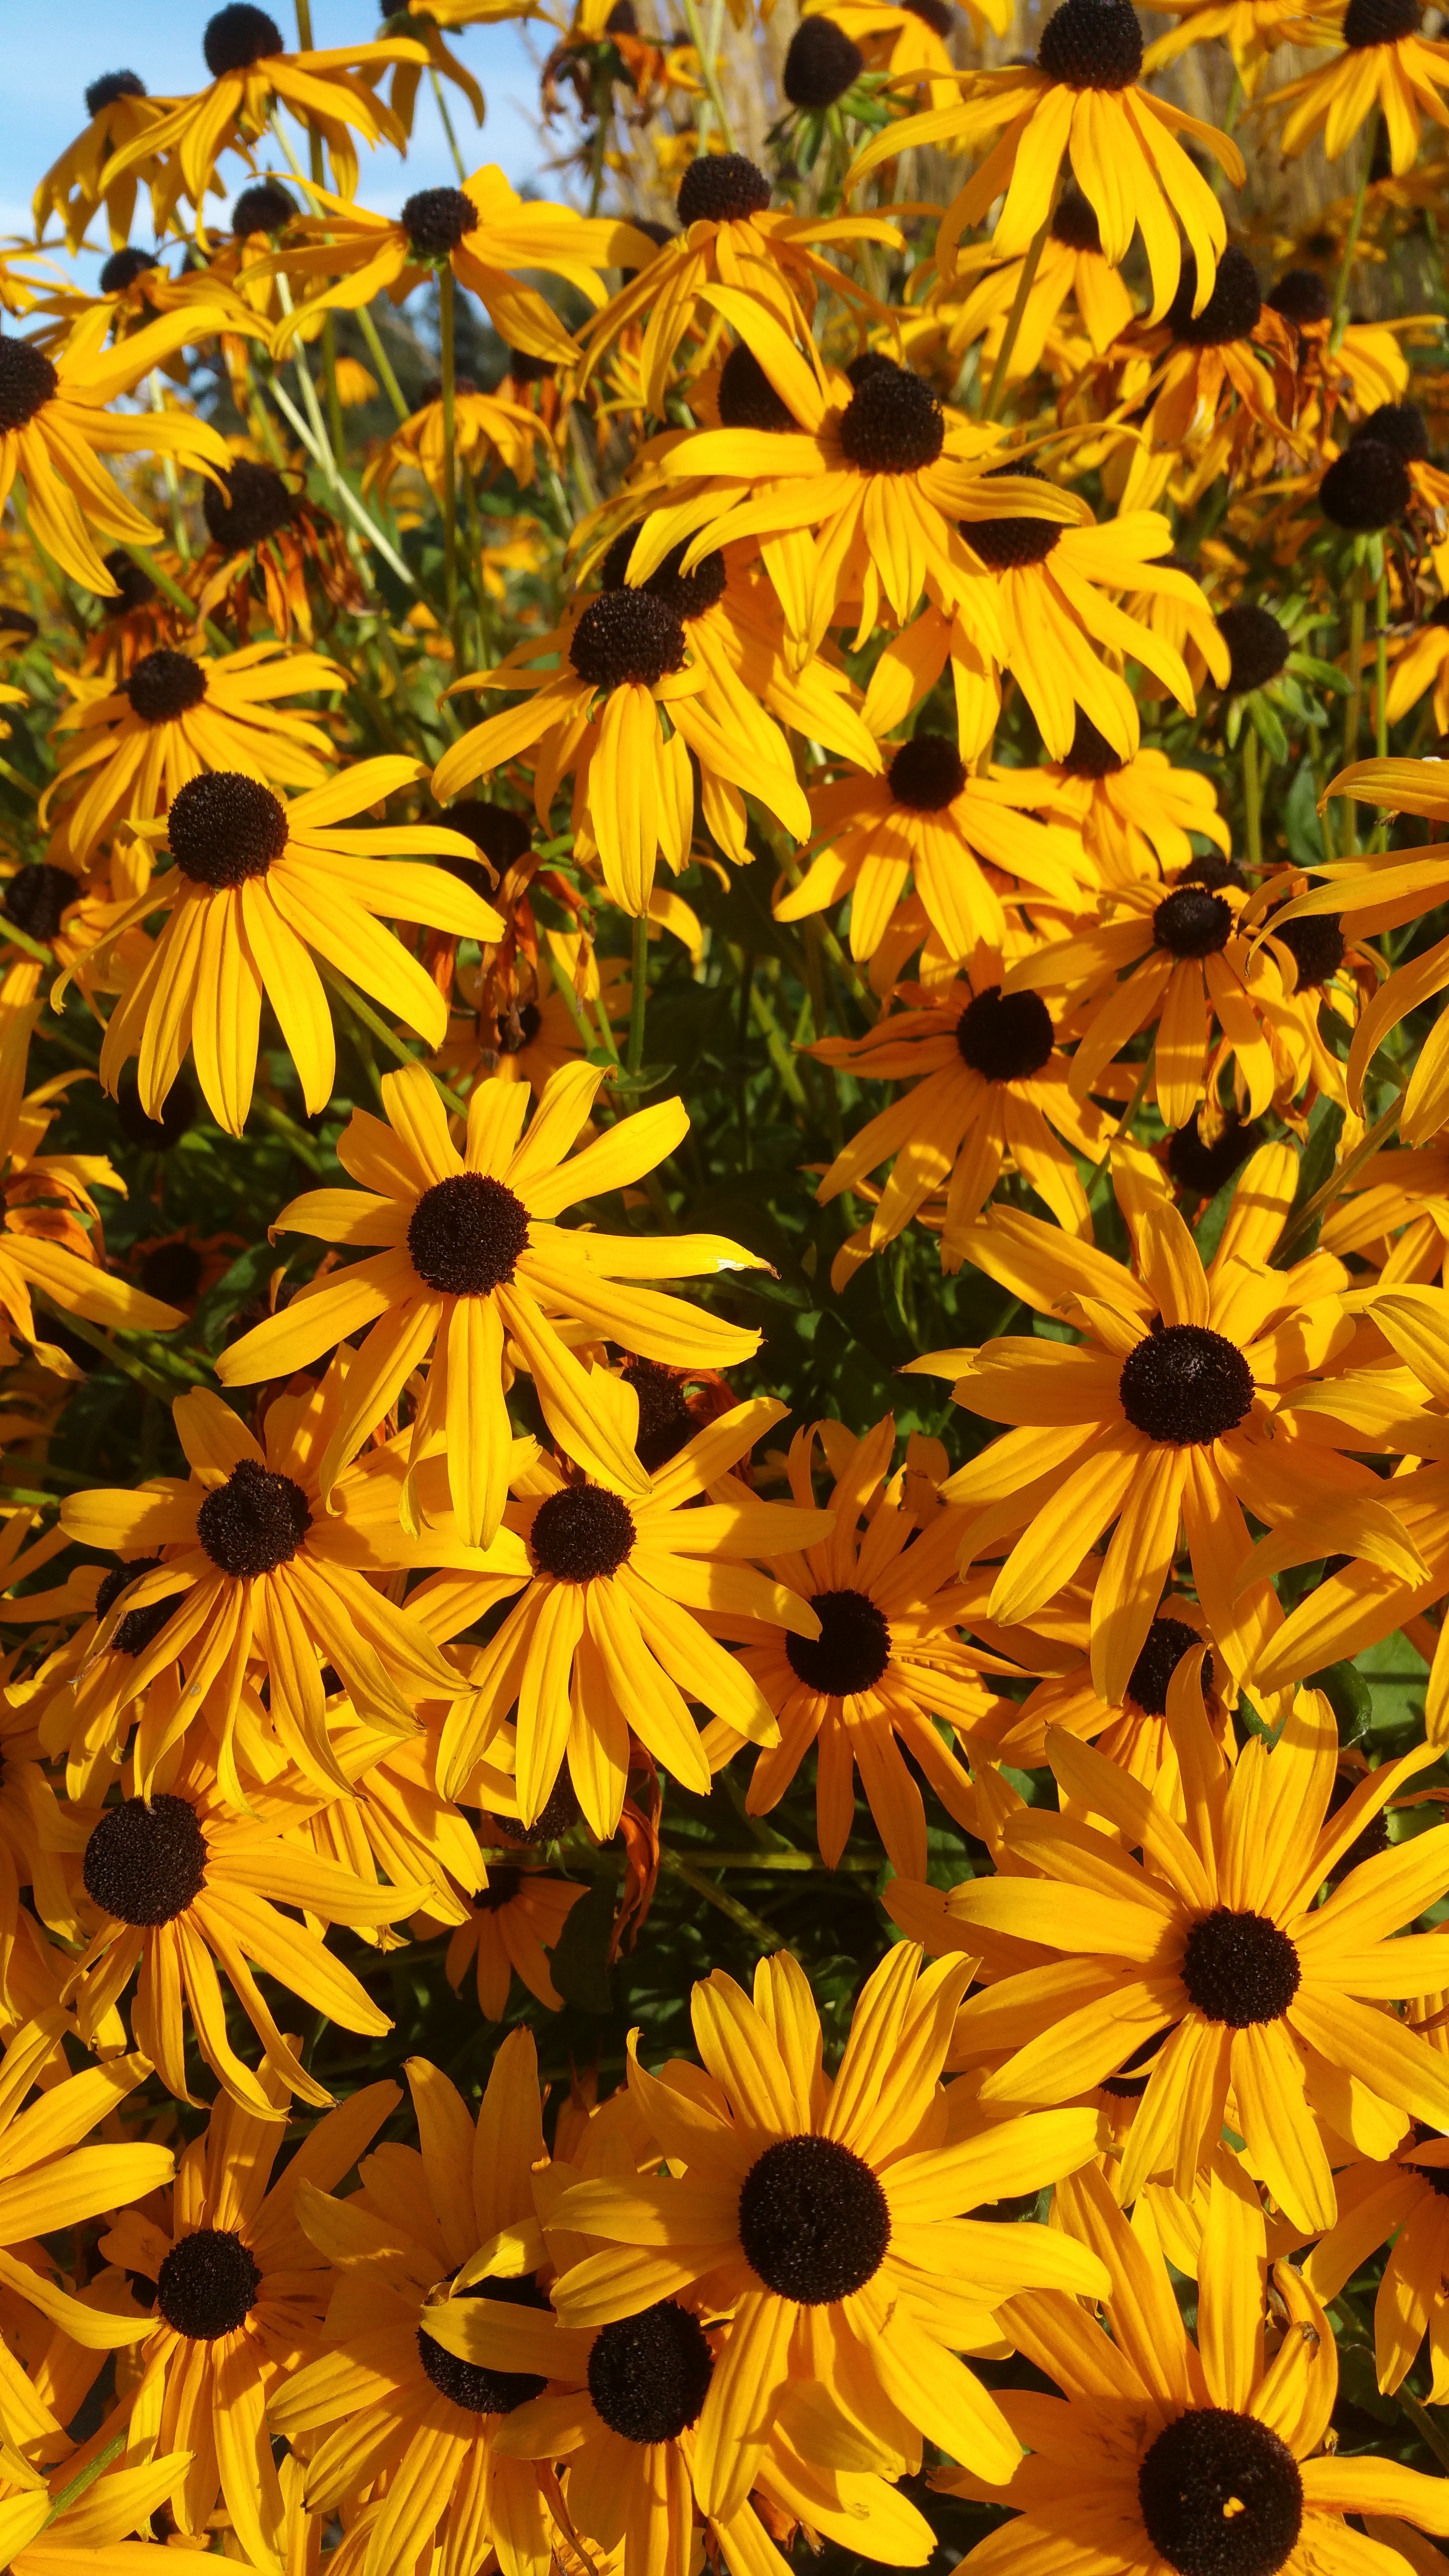
plant, sun, leaf, flower, petal, summer, daisy, foliage, orange, herb, color, macro, natural, autumn, park, fresh, botany, colorful, yellow, garden, flora, botanical, sunflower, wildflower, flowers, bright, daisies, vibrant, autumnal, flowering plant, daisy family, sunflower seed, annual plant, land plant, chrysanths